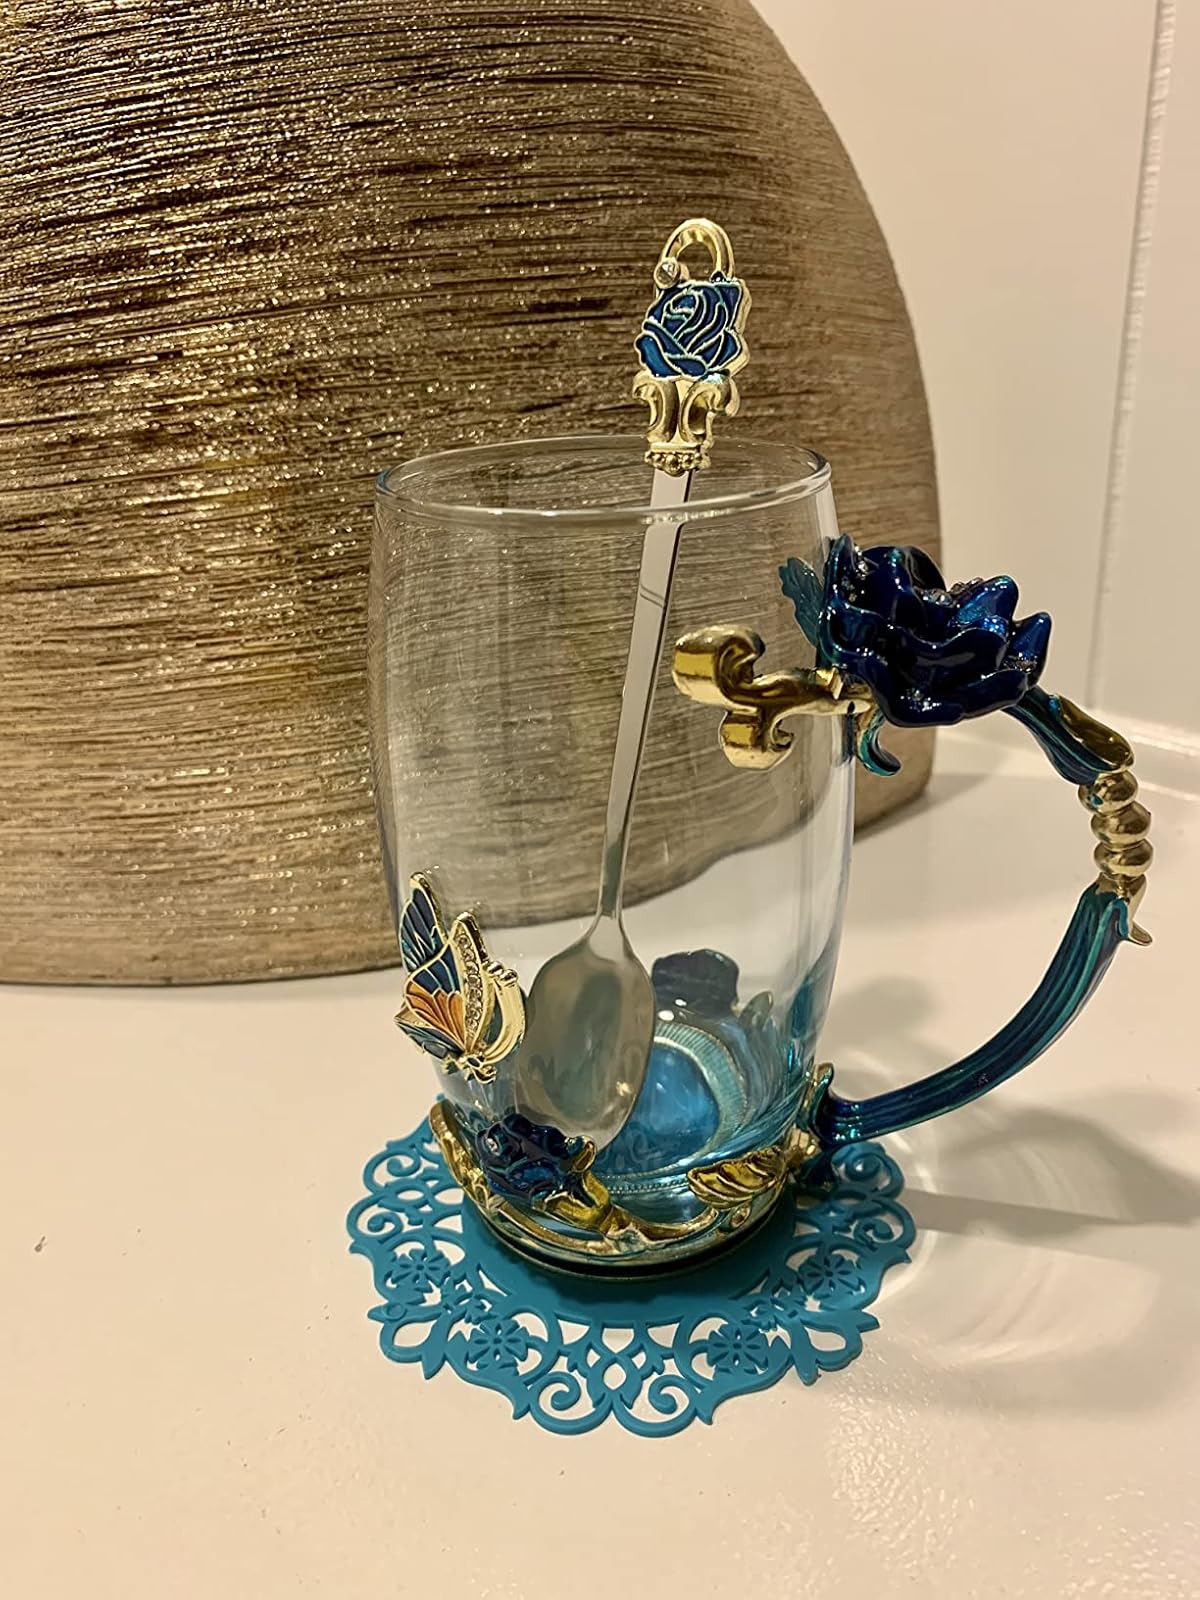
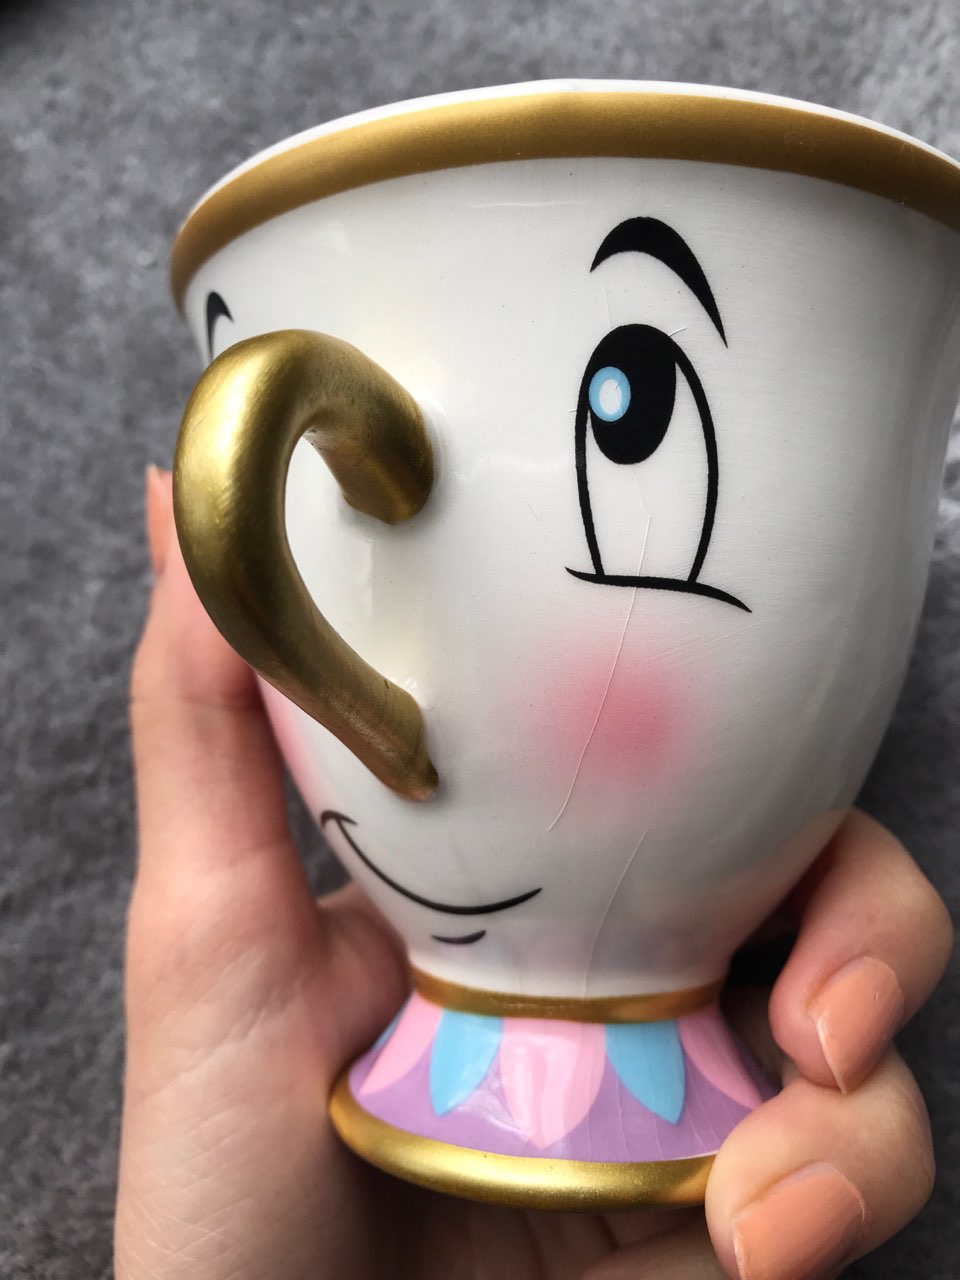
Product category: items_mug
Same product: no